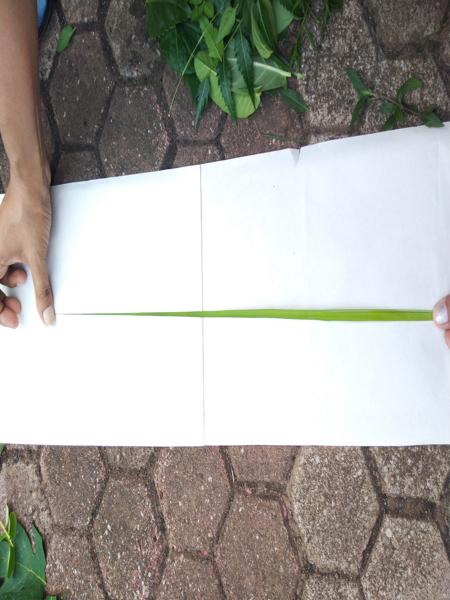
Plant: Lemongrass